Question: Please indicate a possible affordance area of the boxing_punching_bag that can be used for punching
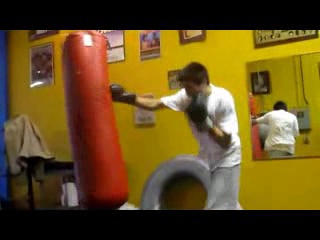
Answer: [61, 32, 134, 211]